Historical colours, standards and guidons

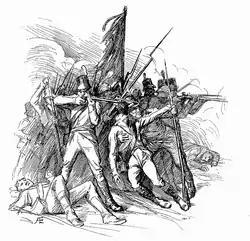
In the age of linear tactics, the unit colour was an important rallying point for the troop.

The following is a list of historical military colours, standards and guidons in different countries that do not exist today.